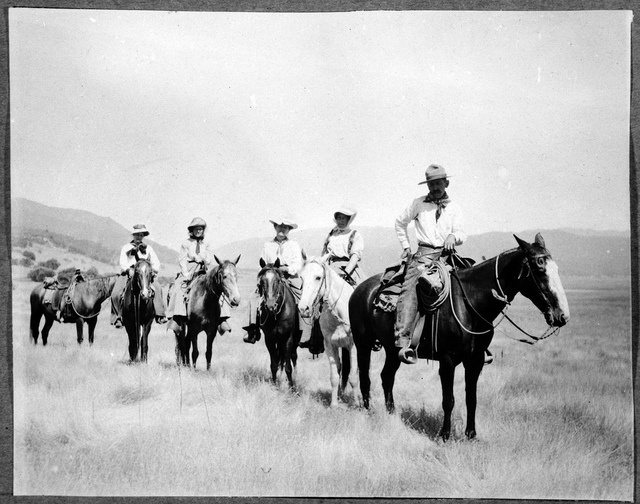
Several people riding horses in an open field
an old photo of a group of people riding horses
Five pioneers make their way on horseback across a desolate expanse.
A picture of some people on some horses together.
An old photo of a couple people on horseback.